Quadi

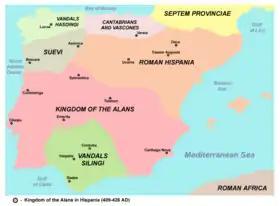
Hispania divided

Although a Roman offensive could not start in 167, two new legions were raised and in 168 the two emperors, Lucius Verus and Marcus Aurelius, set out to cross the alps. Either in 167, "before" the Romans setting, or in 169, "after" the Romans came to a stop when Verus died, the Marcomanni and Quadi led a crossing of the Danube, and an attack into Italy itself. They destroyed Opitergium (present-day Oderzo) and put the important town of Aquileia under siege. Whatever the exact sequence of events, the "Historia Augusta" says that with the Romans in action several kings of the barbarians retreated, and some of the barbarians put anti-Roman leaders to death. In particular, the Quadi, having lost their king, announced they would not confirm an elected successor without approval from the emperors.